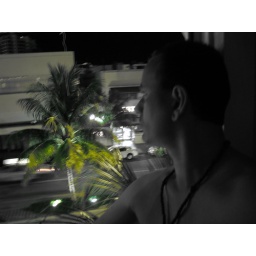
Man in window with green palm tree South Beach Miami